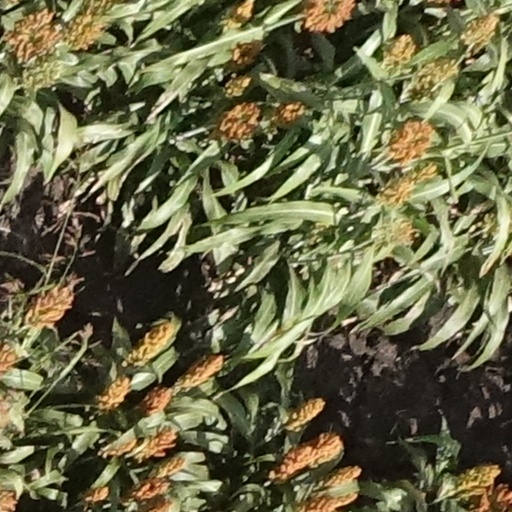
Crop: sorghum